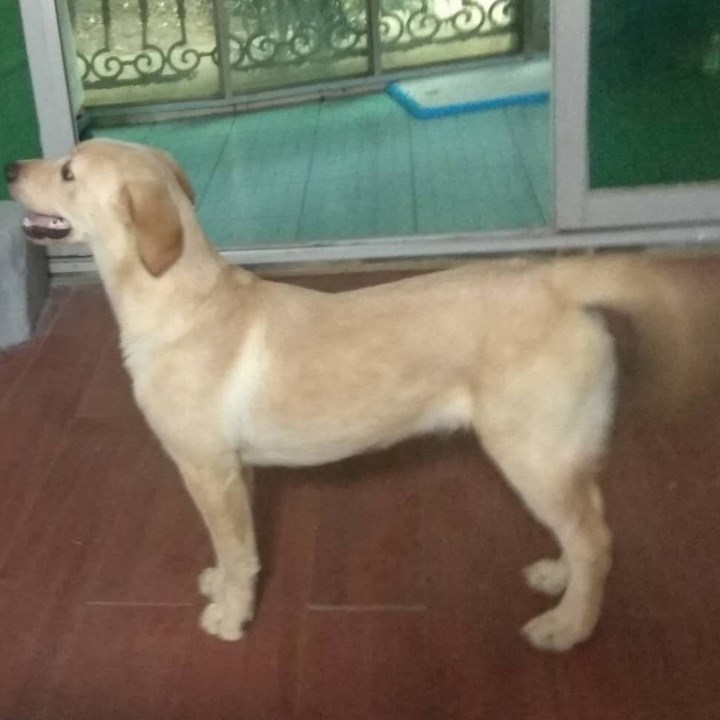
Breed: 3580-n000122-Labrador_retriever